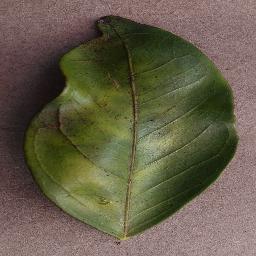
Label: Orange___Haunglongbing_(Citrus_greening)